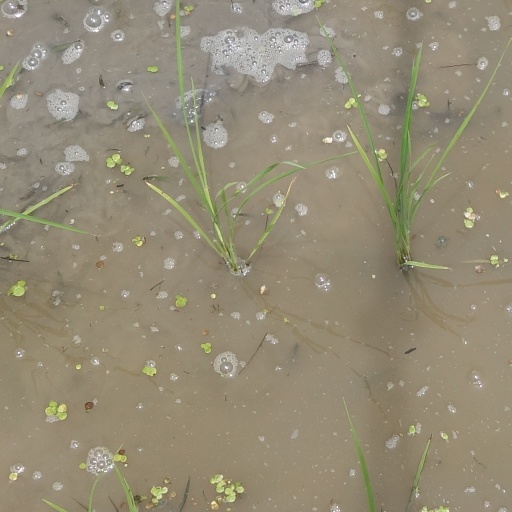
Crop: rice